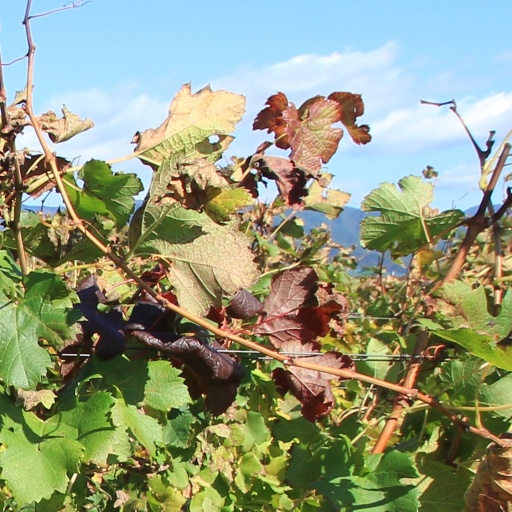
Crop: grape